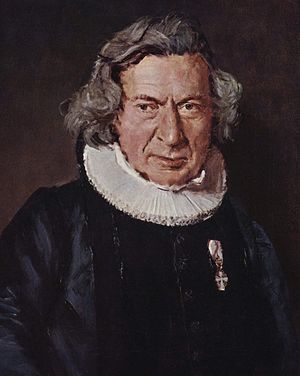
Andreas Gottlob Rudelbach
Andreas Gottlob Rudelbach. Malet af C.A. Jensen
Andreas Gottlob Rudelbach var præst og teologisk forfatter, var en søn af skræddermester Johann Heinrich Gottlob Rudelbach, en indvandret sachser, og Birgitte Catharine født Ørstrøm, der stammede fra Sverige.